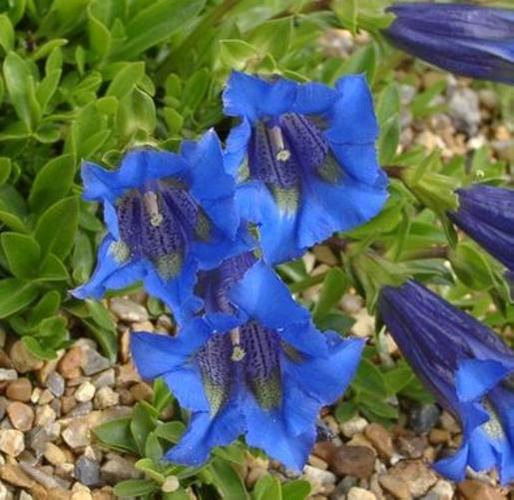
Label: stemless gentian